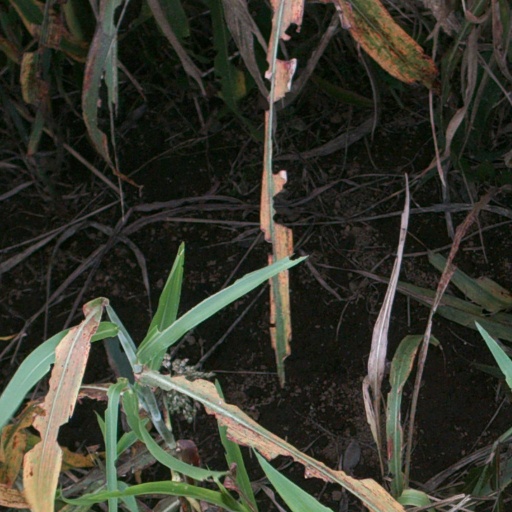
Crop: sorghum